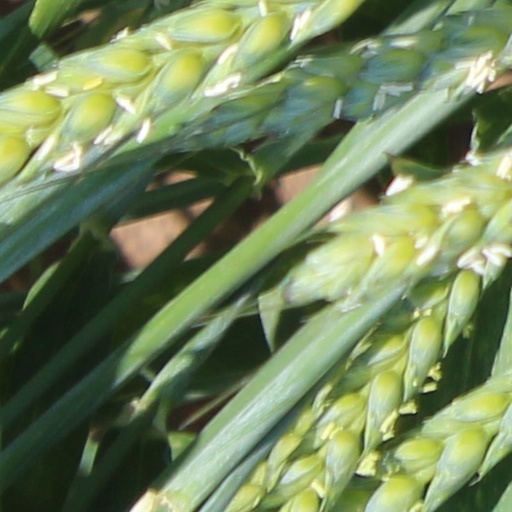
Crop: wheat